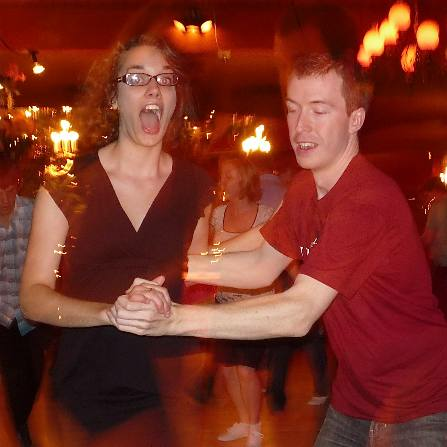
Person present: Yes